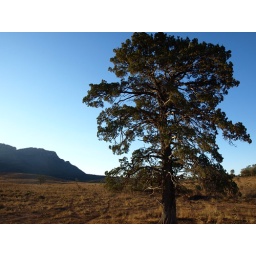
One of the many spectacular native pine trees surrounding Wilpena Pound and other areas in the Flinders Ranges.